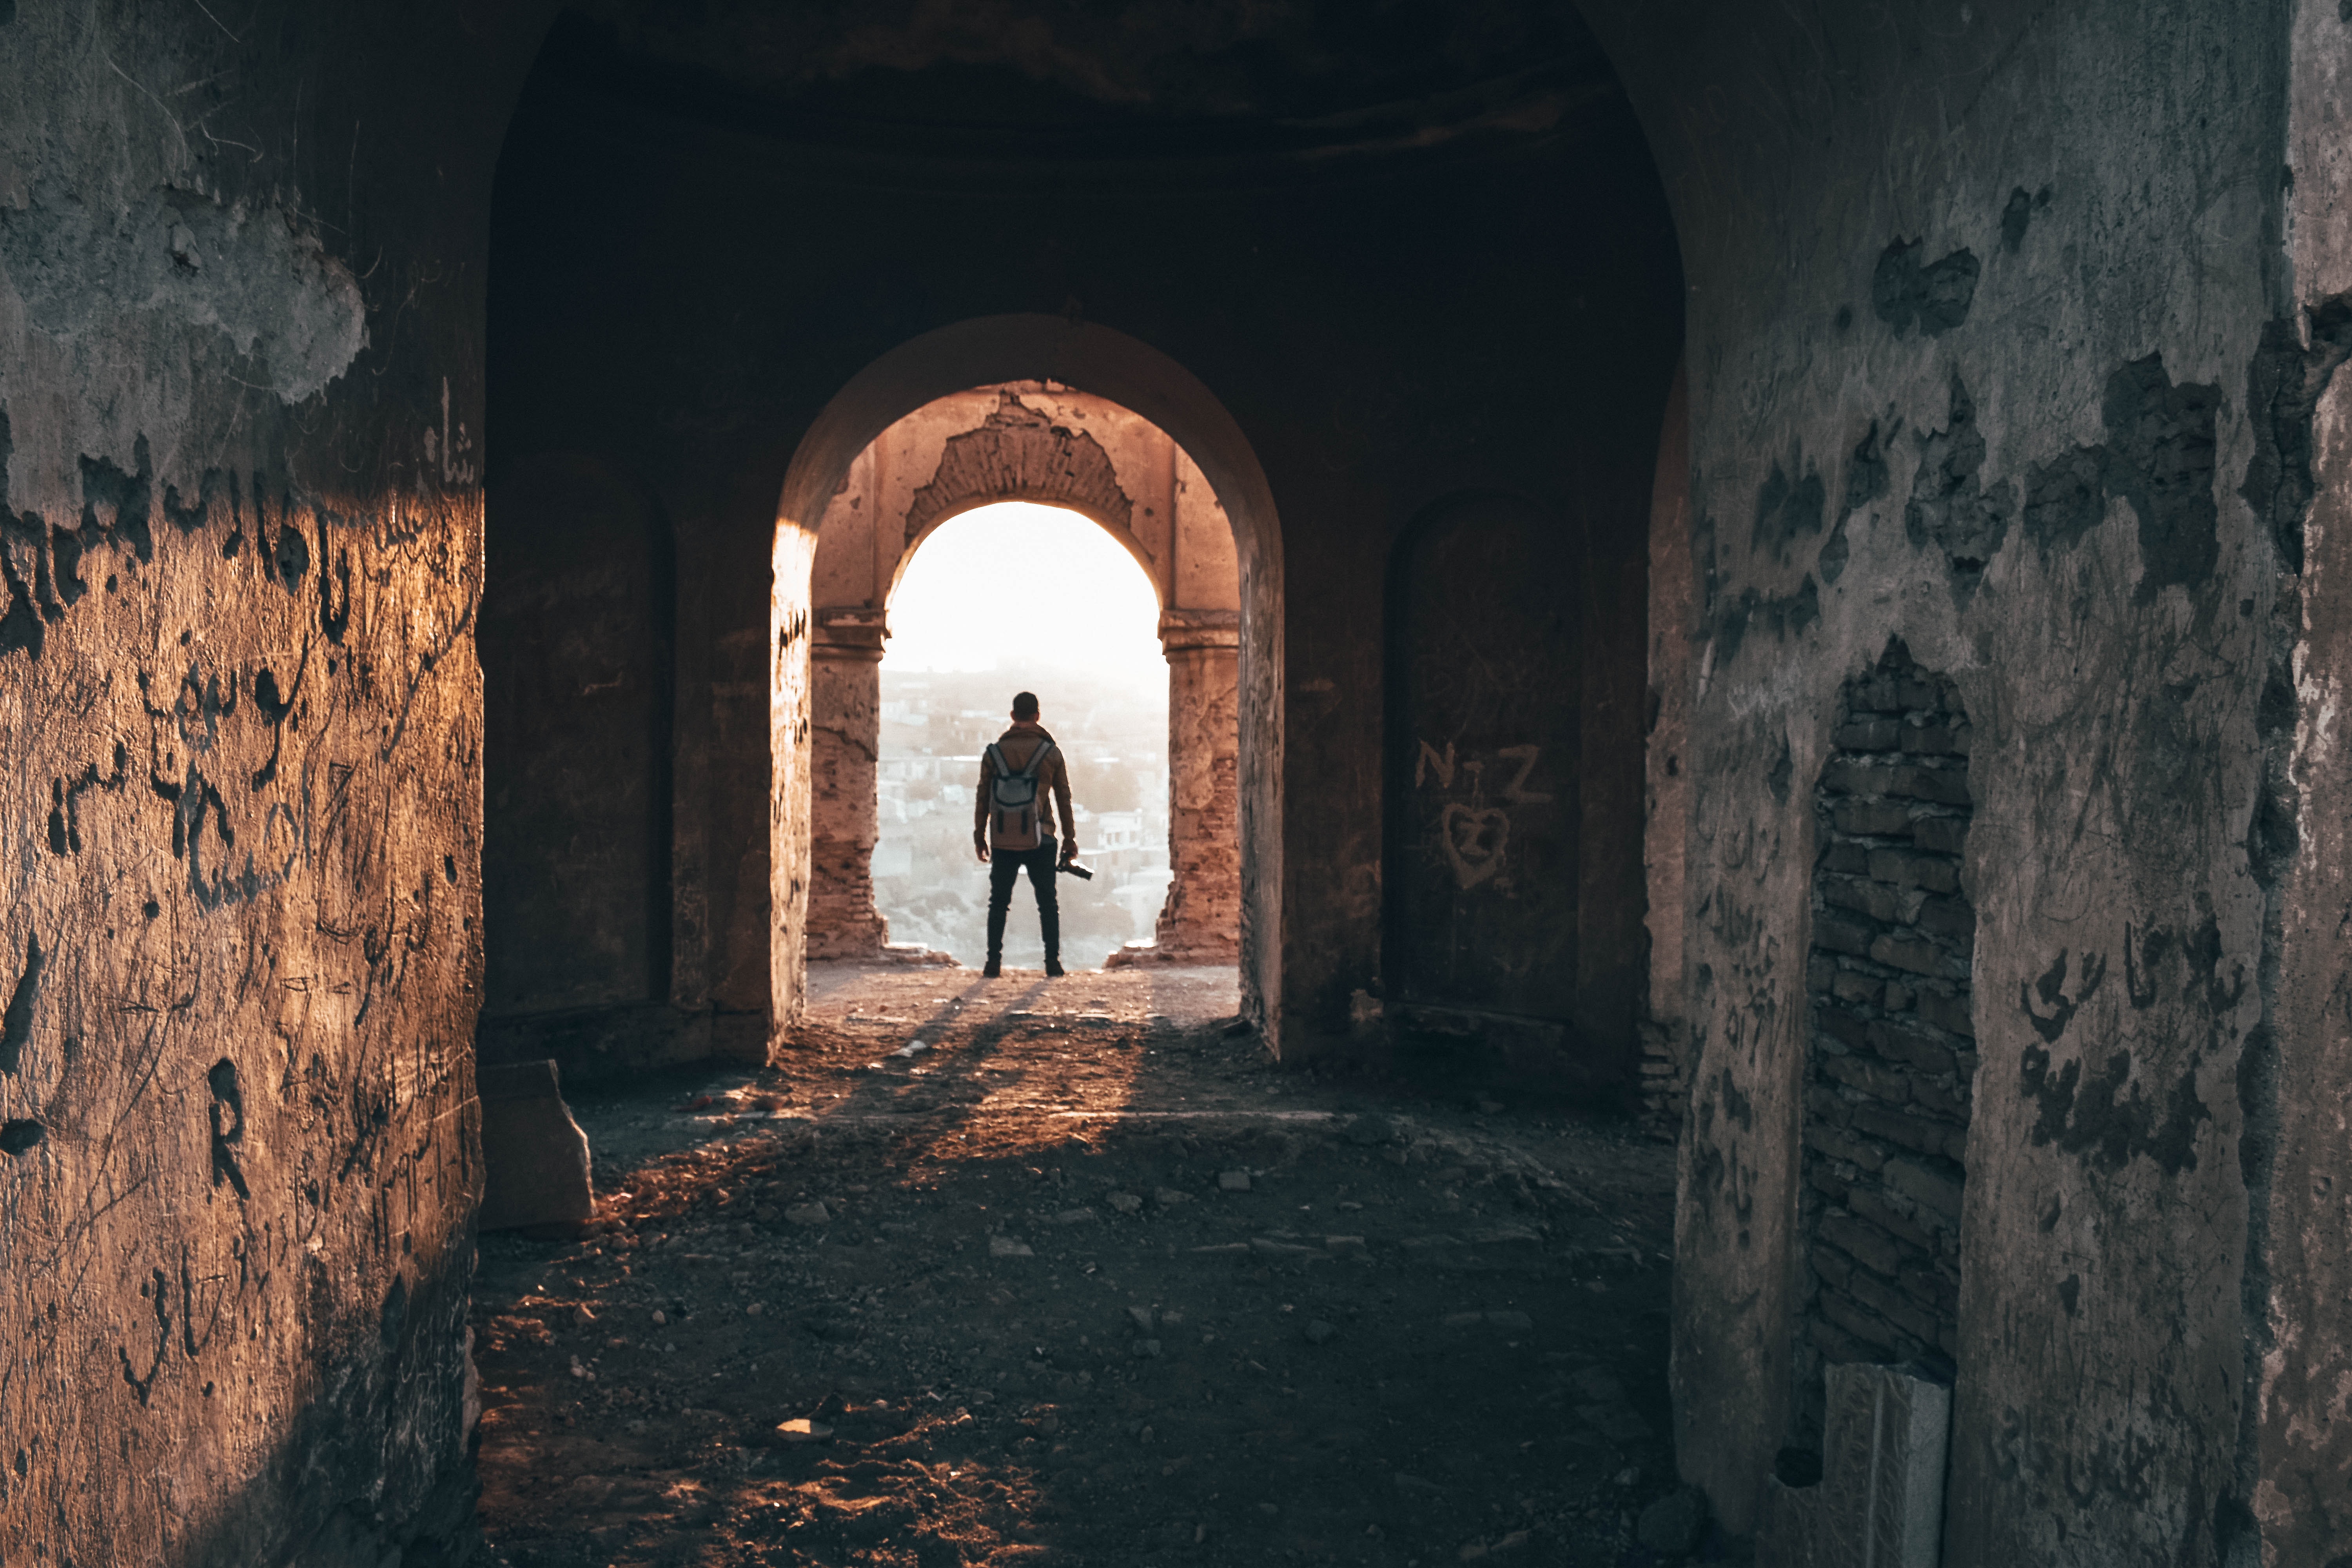
arch, infrastructure, darkness, sky, wall, fortification, ruins, history, ancient history, alley, night, building, historic site